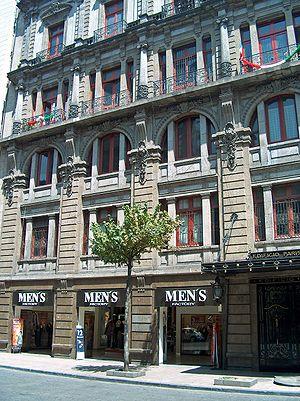
Mexico, est une entité fédérative et la capitale du Mexique.